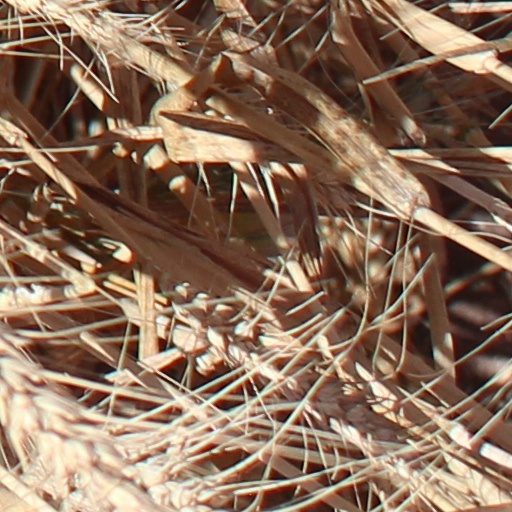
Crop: wheat